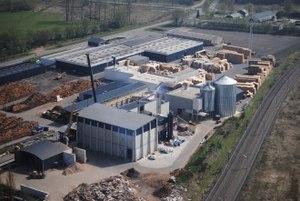
Recybois est une filiale du Groupe François, productrice du granulé de bois Badger Pellets et de la litière pour cheval Horse Cover.